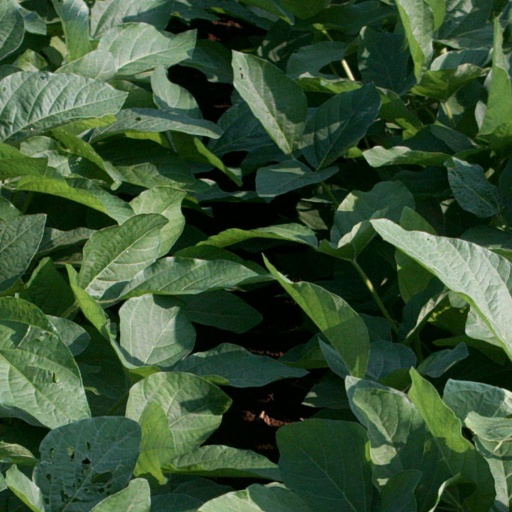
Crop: soybean